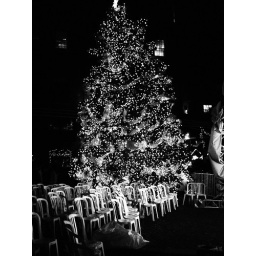
Just walking around the Christmas market